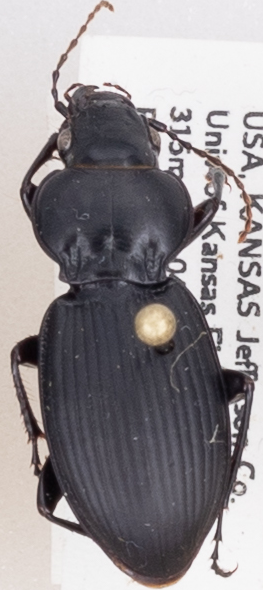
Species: Cyclotrachelus sodalis colossus
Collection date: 2018-06-12
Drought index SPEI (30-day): -1.69
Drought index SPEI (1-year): -0.212
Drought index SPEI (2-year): -0.46